Communion and the developmentally disabled

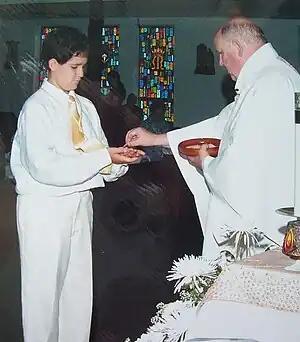
First Communion of a mentally delayed boy in a Catholic church located in Miami

Additionally, the United States Conference of Catholic Bishops stated in its "Guidelines for the Celebration of the Sacraments with Persons with Disabilities" (approved 1995):